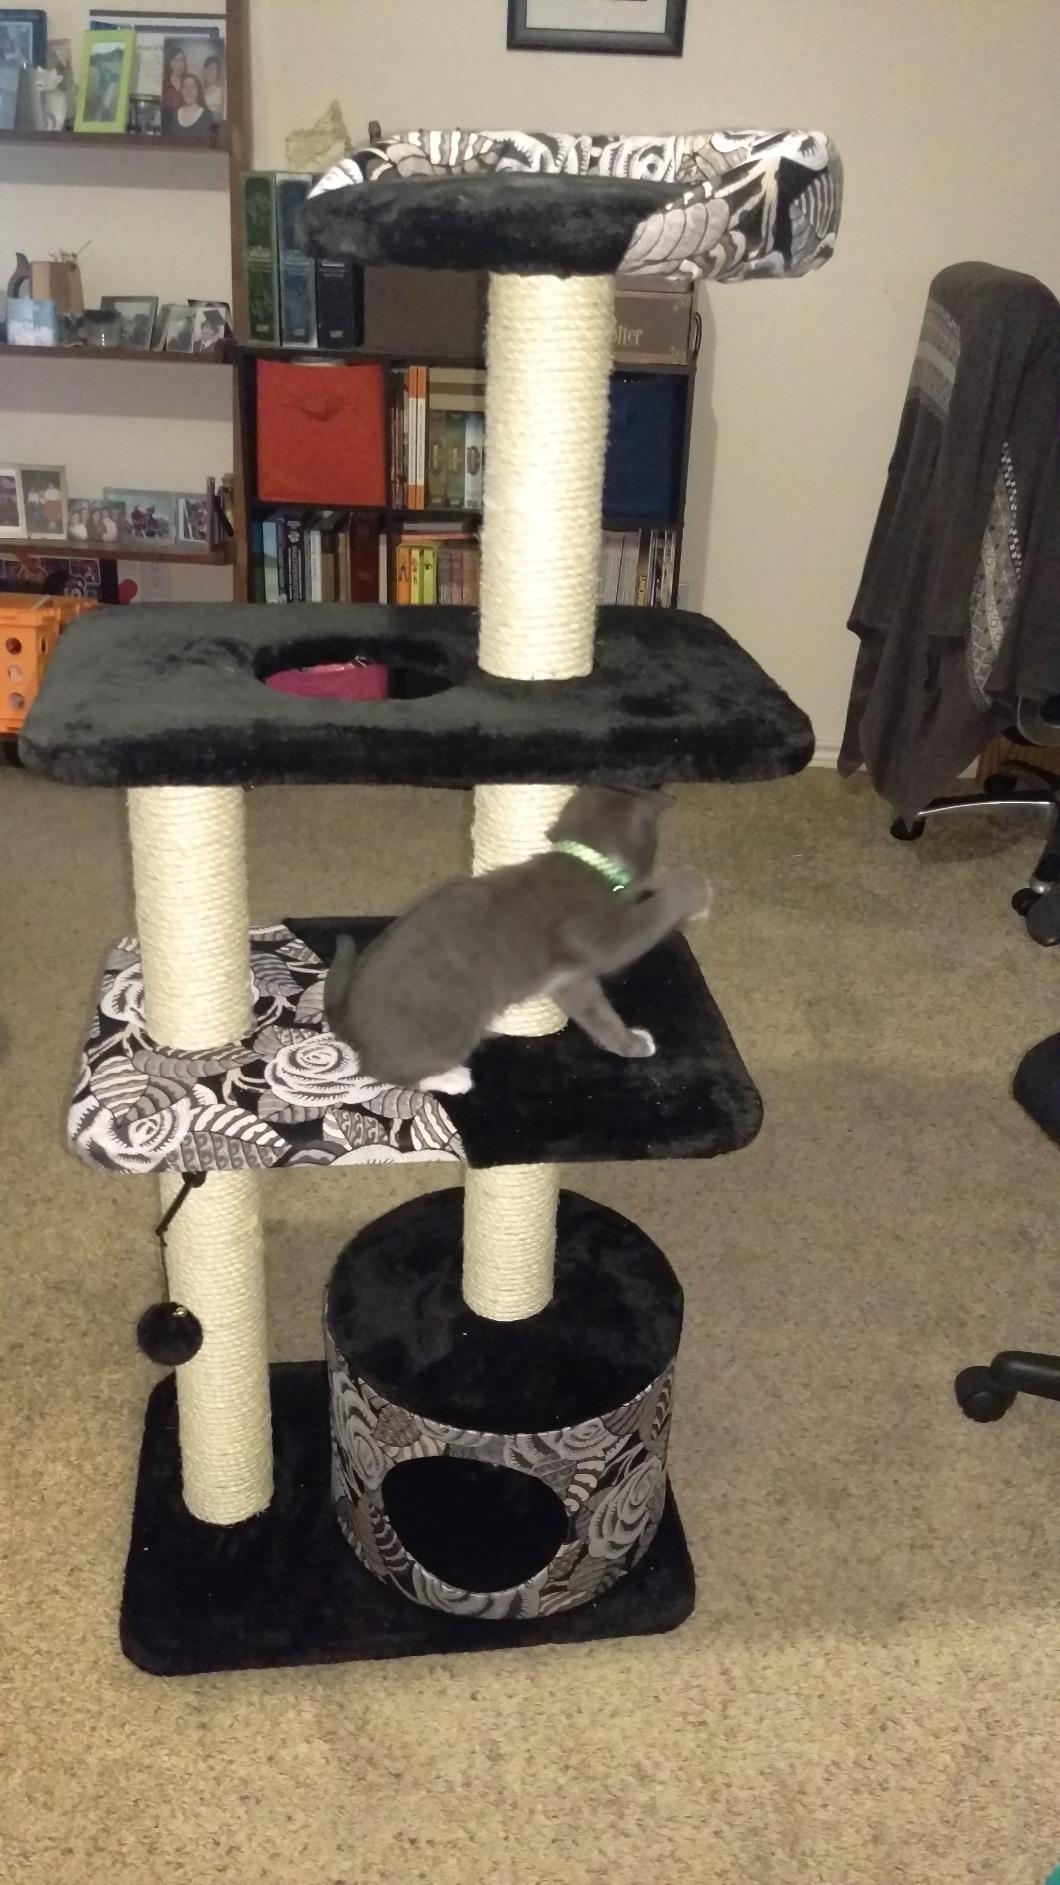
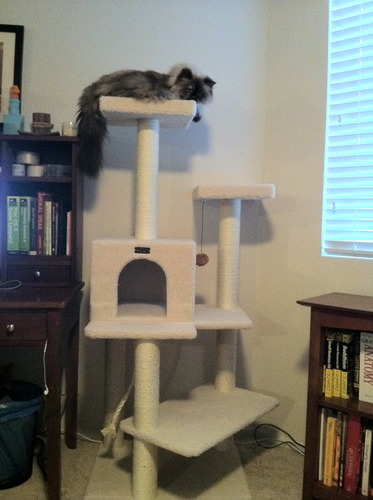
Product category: items_cat tree
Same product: no